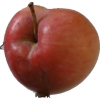
Label: Apple 10